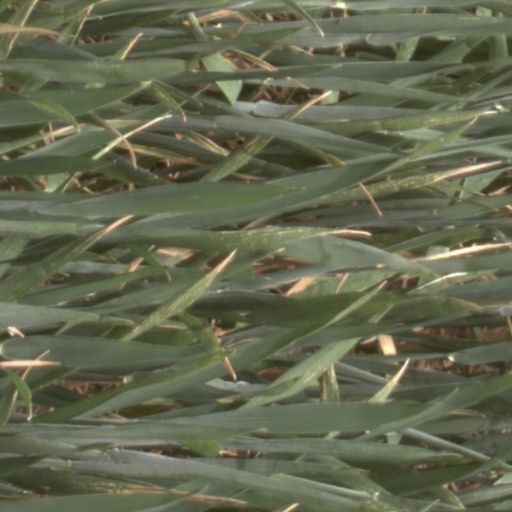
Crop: wheat